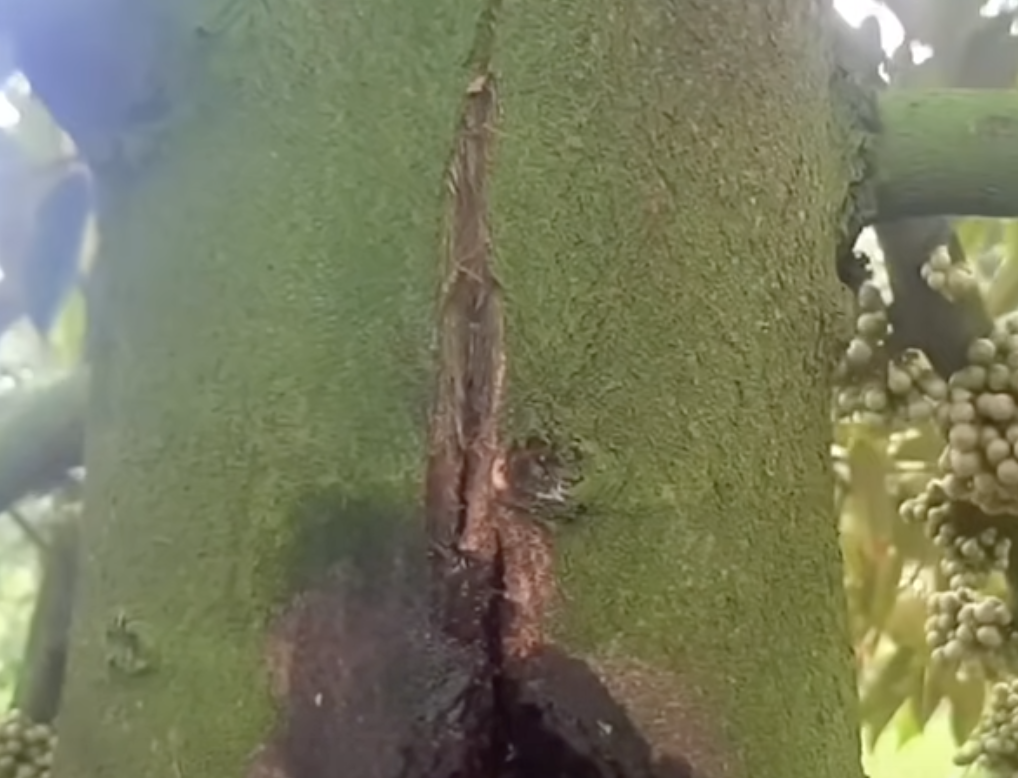
Label: stem_cracking_ gummosis